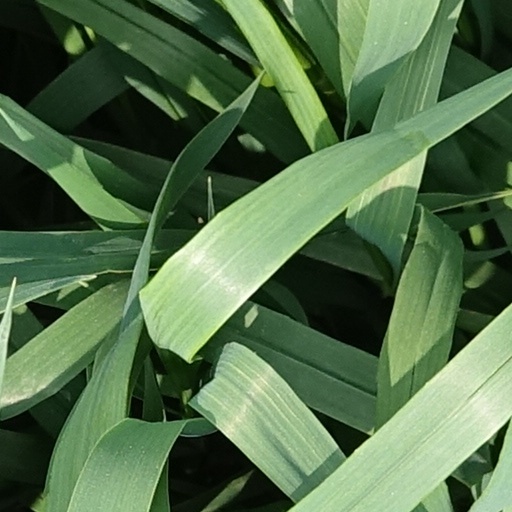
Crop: wheat